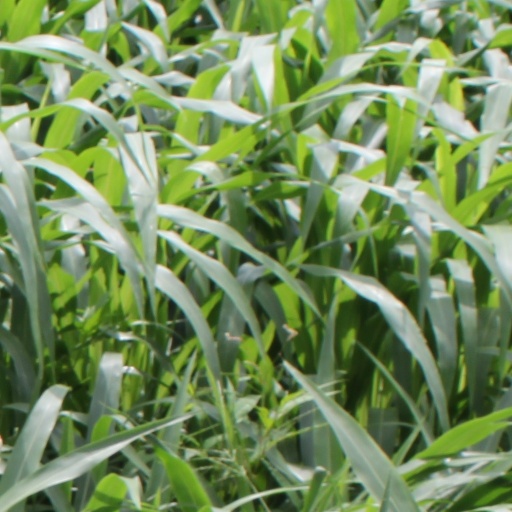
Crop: sorghum